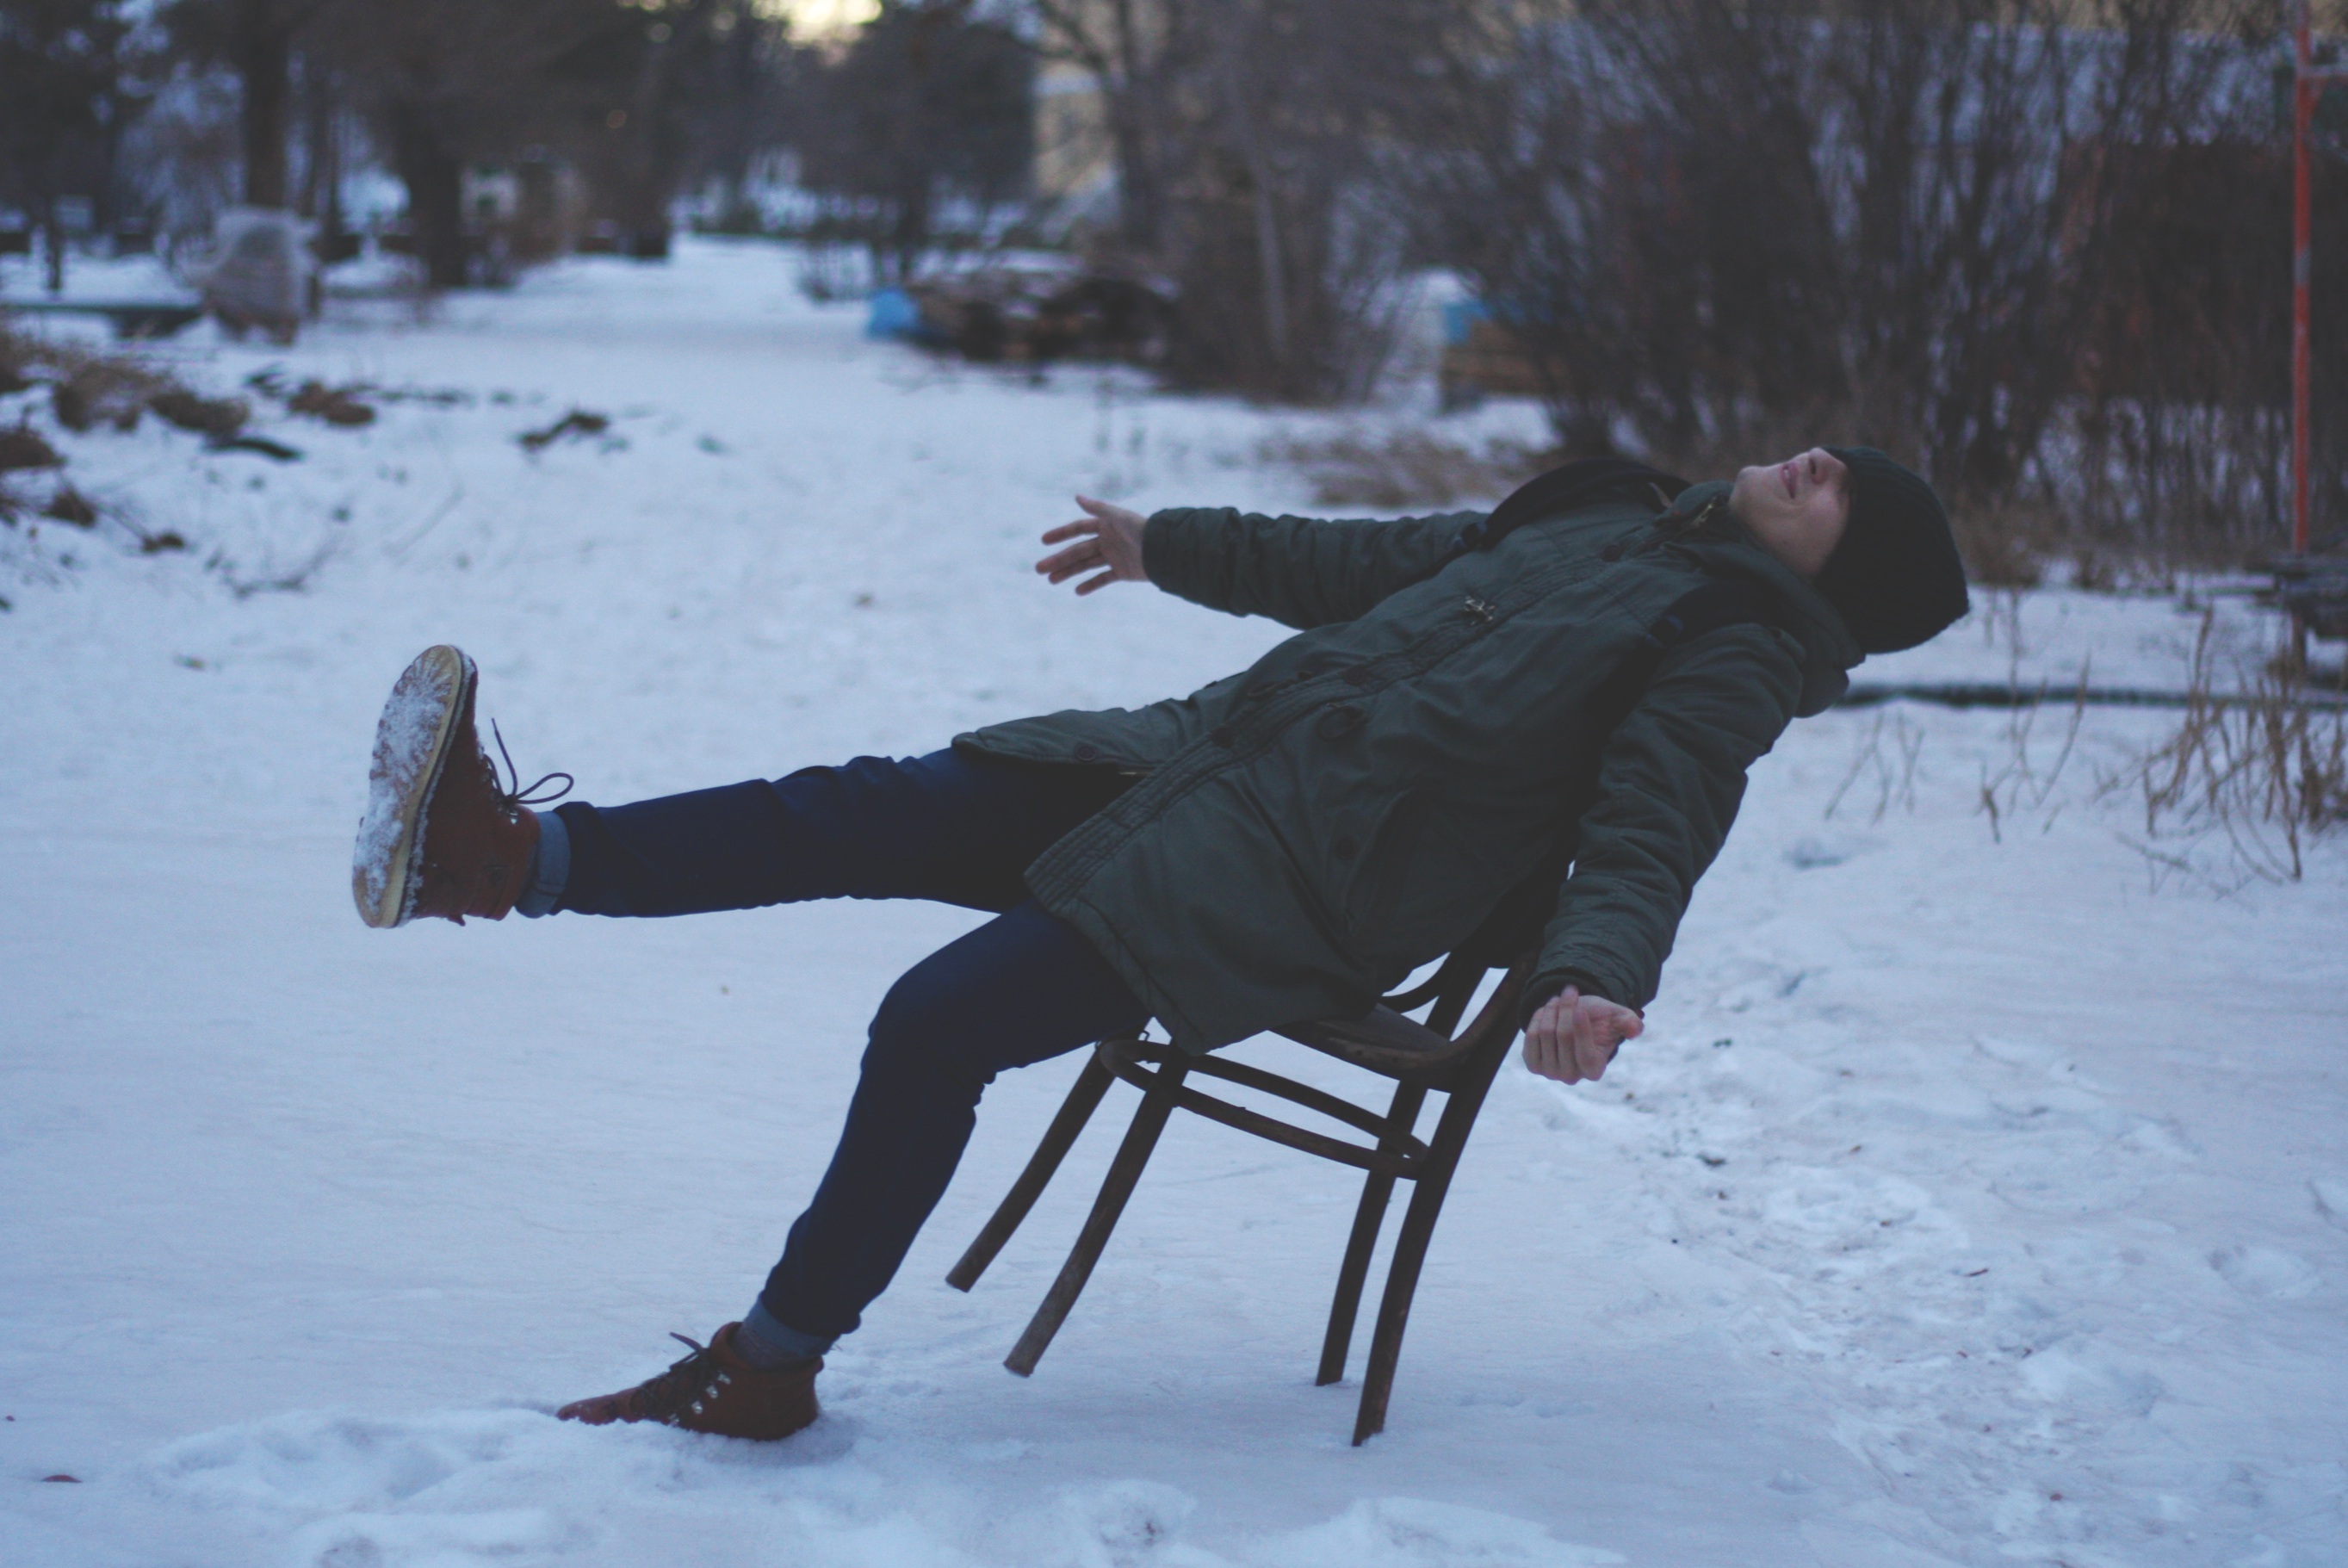
snow, winter, weather, season, footwear, sled, blizzard, freezing, winter storm